Atsushi Nakajima

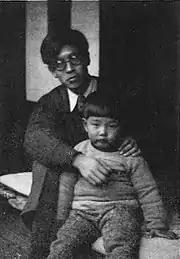
Nakajima with his oldest son, Takeshi, in 1934.

Despite his skills as an author, Nakajima barely published any of his works to literary magazines due to him having high literary standards and Nakajima lacking the confidence to publish in these journals.